Toni Williams

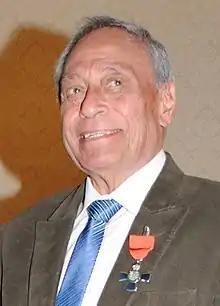
Williams in 2010

Henry Anthony Williams (28 May 1939 – 1 October 2016), known professionally as Toni Williams or Antoni Williams, was a Cook Island-born New Zealand pop singer, who began singing at the Gandhi Hall in Auckland City where he became a local sensation.